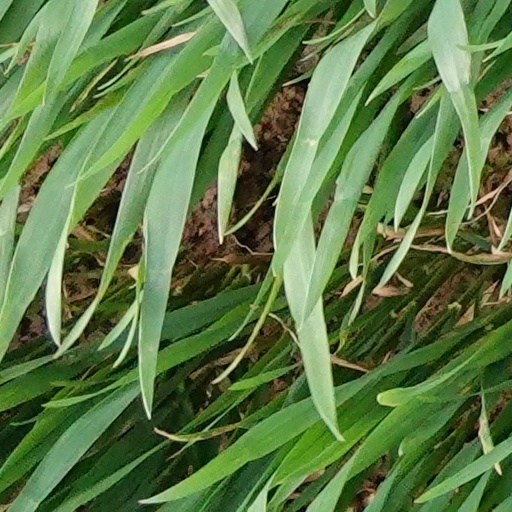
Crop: wheat